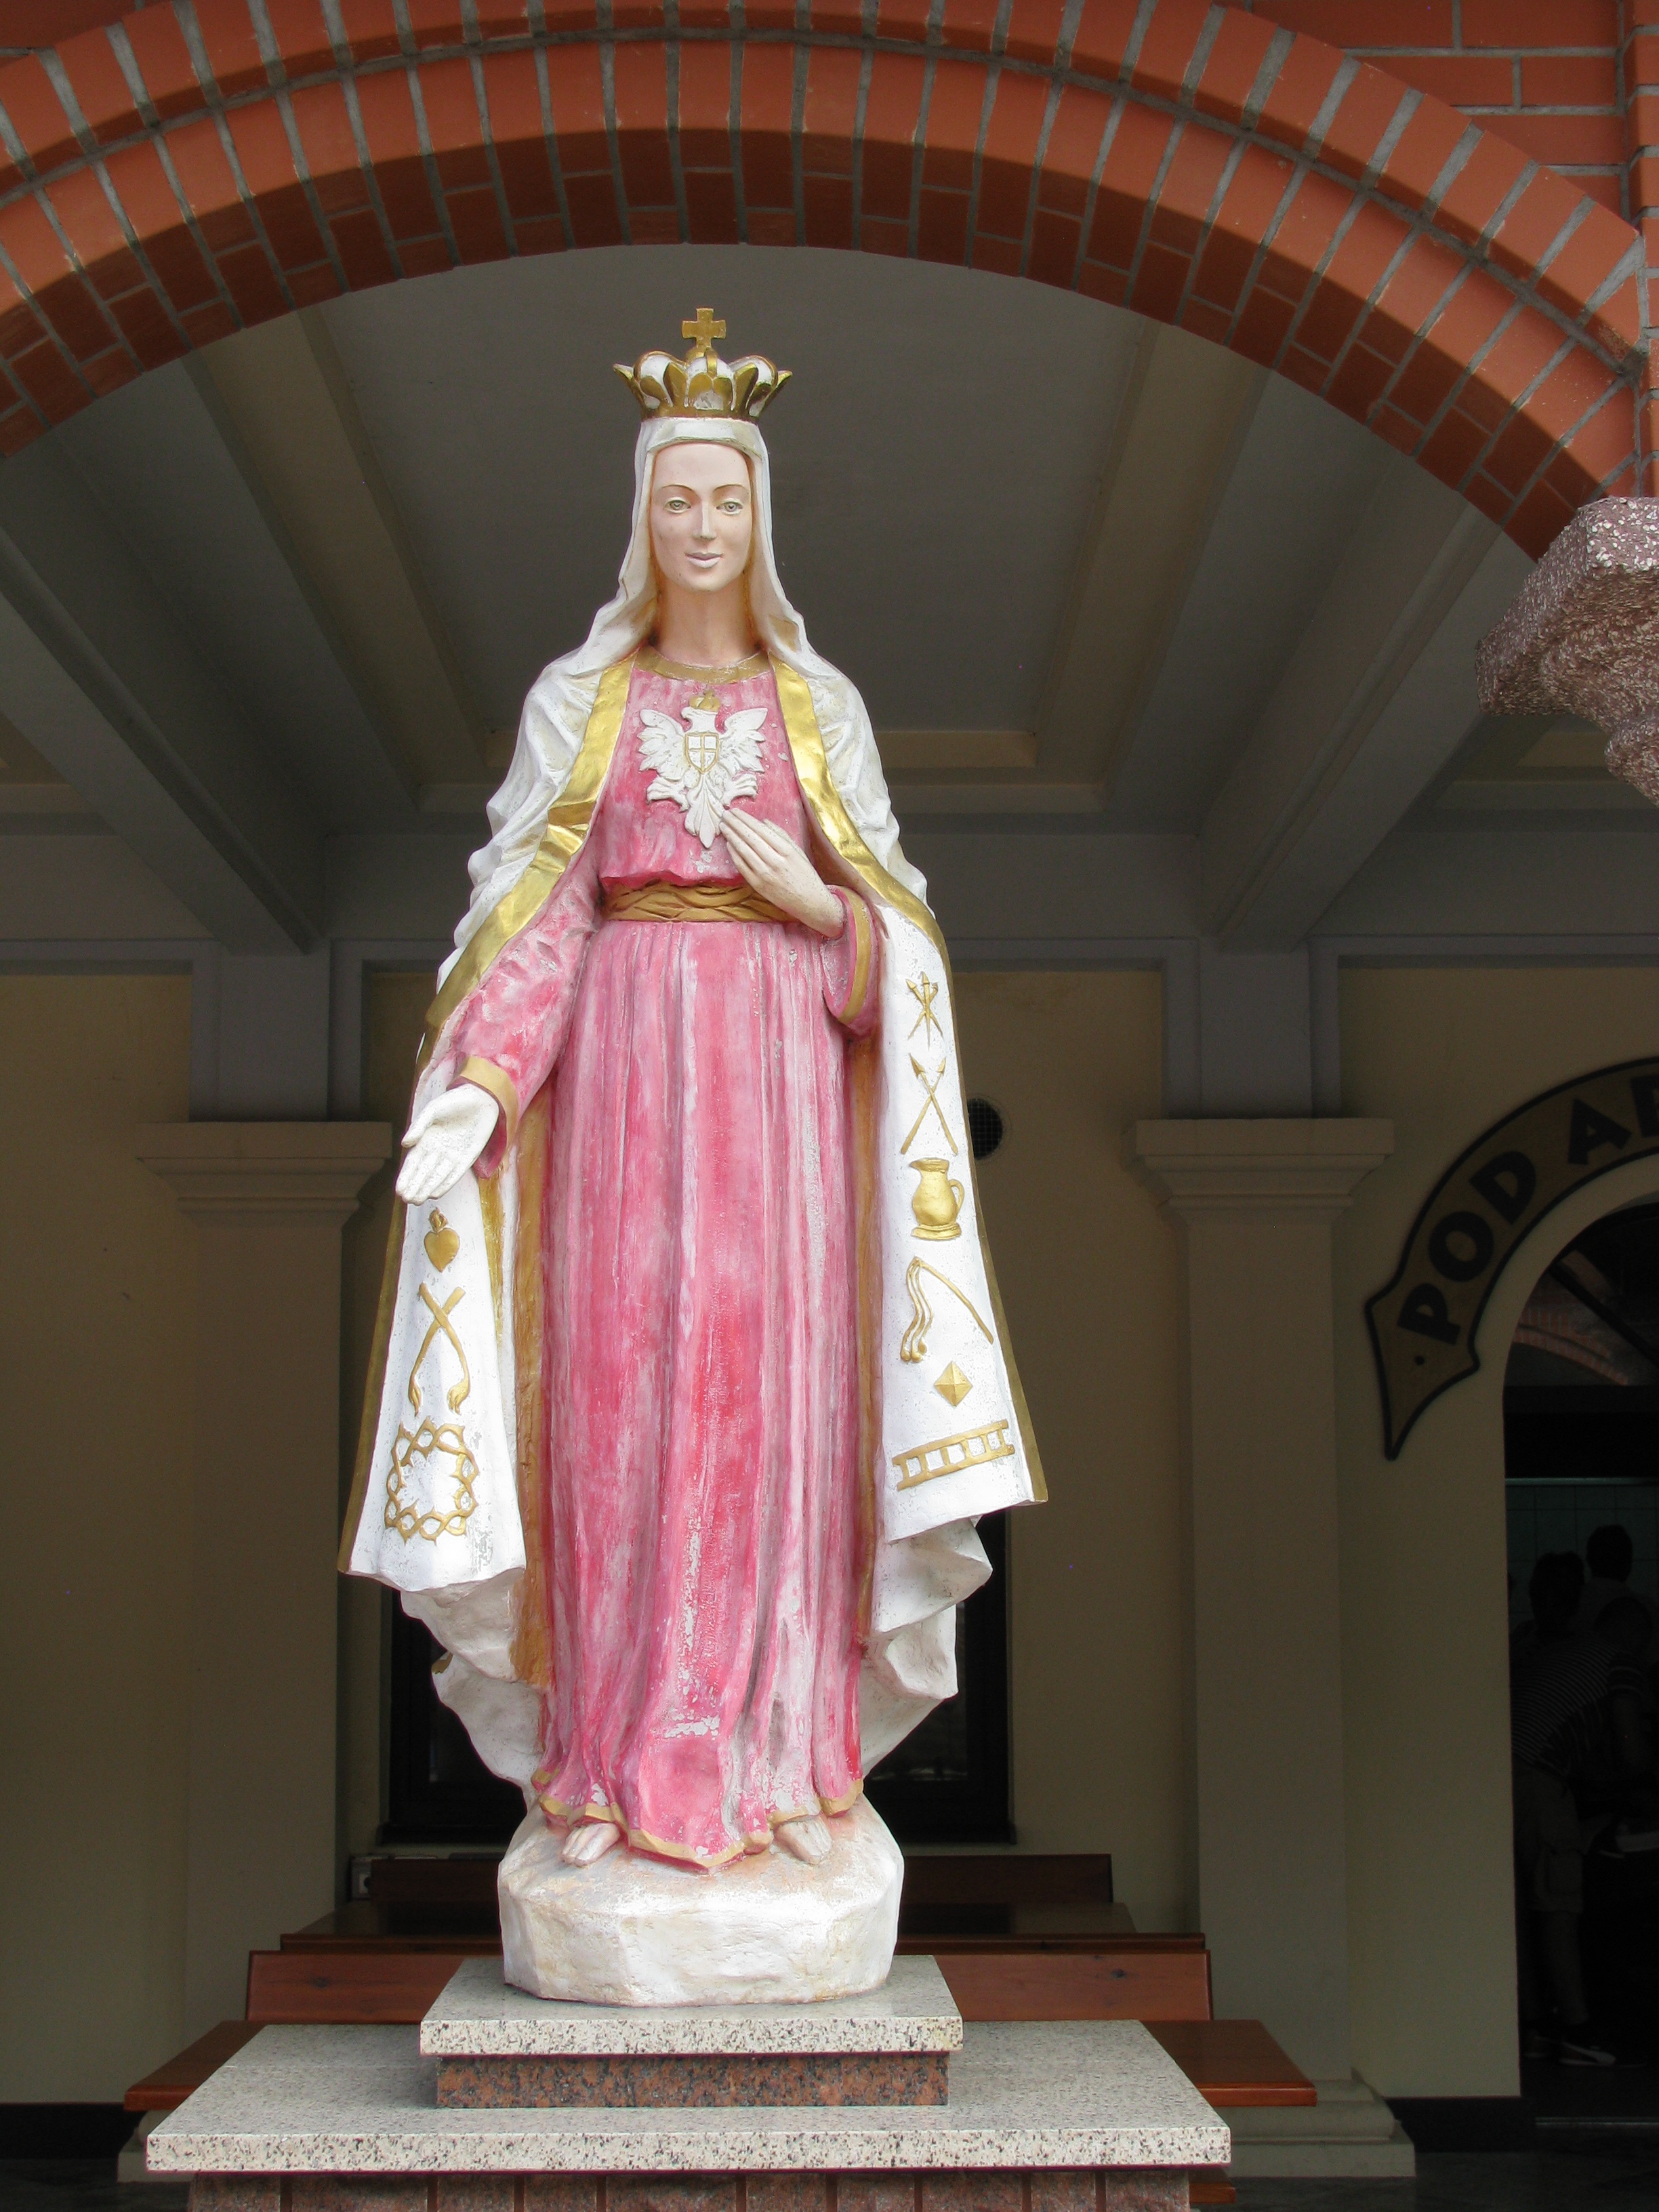
monument, statue, lichen, sculpture, art, dress, figure, temple, poland, mary, carving, the sanctuary, ancient history